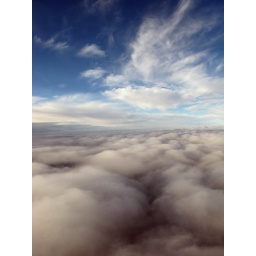
Several layers of cloud cover over Germany, flying into Hamburg.